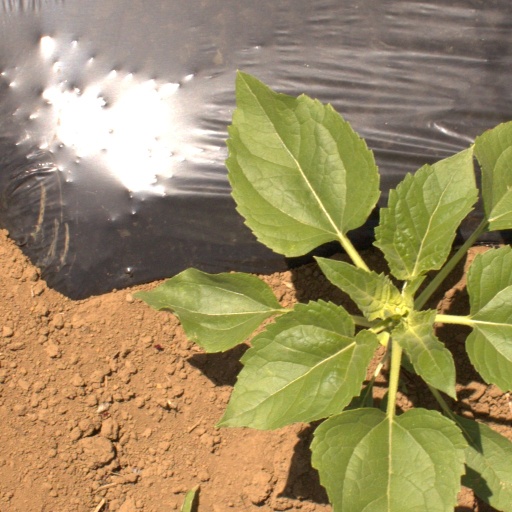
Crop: Jerusalem artichoke